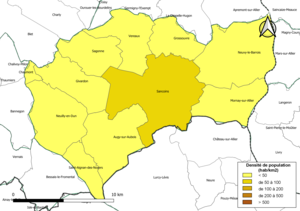
Carte des densités de population (millésimée 2016) des communes de la communauté de communes la Communauté de communes Les Trois Provinces, département du Cher, France. Composition au 1er janvier 2019.
La communauté de communes des Trois Provinces est une communauté de communes française, située dans le département du Cher.